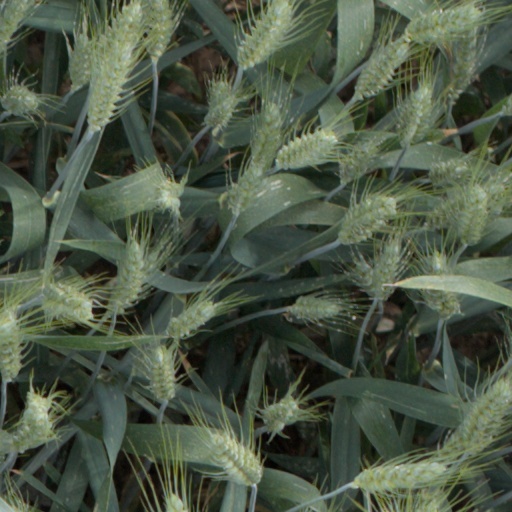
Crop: wheat